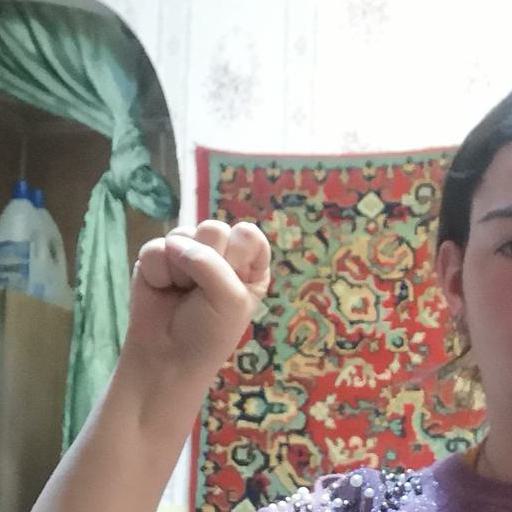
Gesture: fist